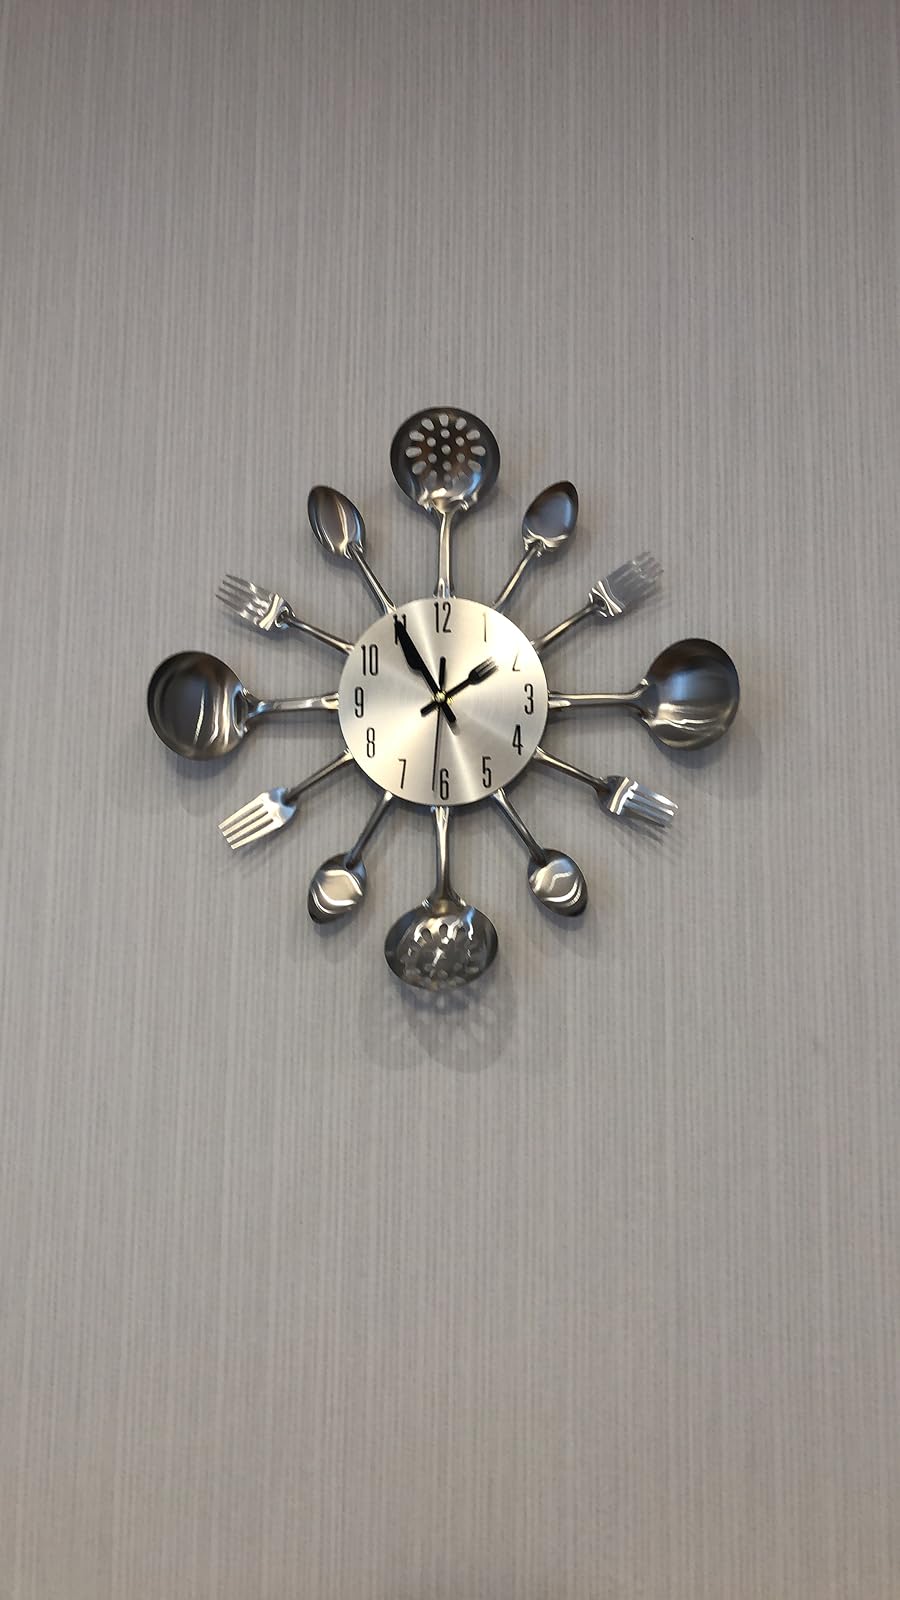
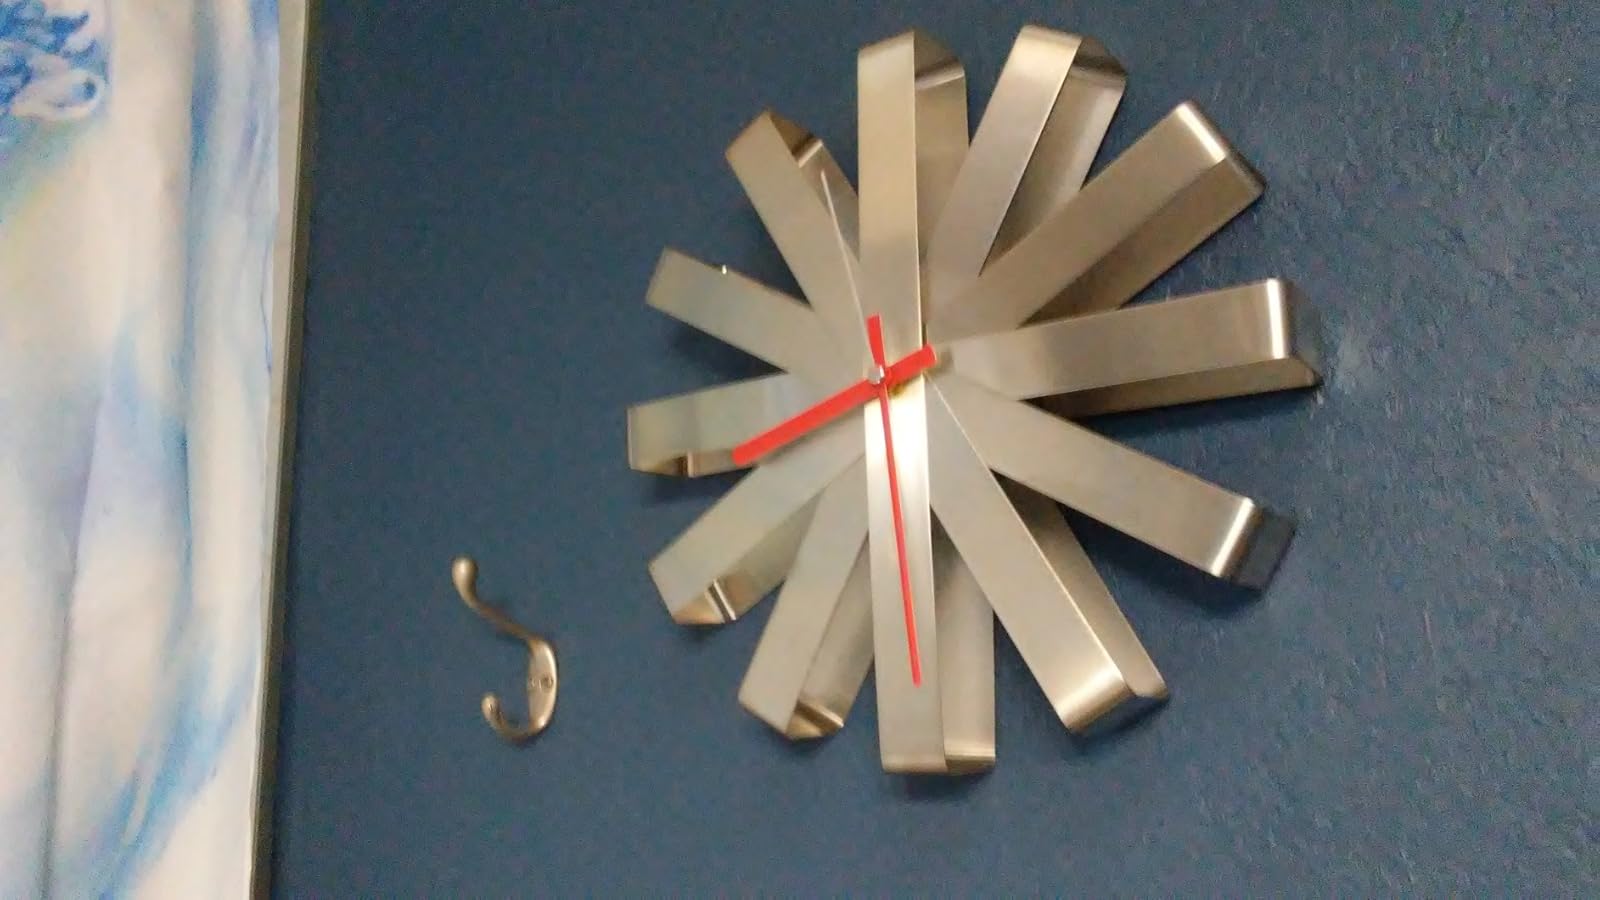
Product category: clock
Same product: no